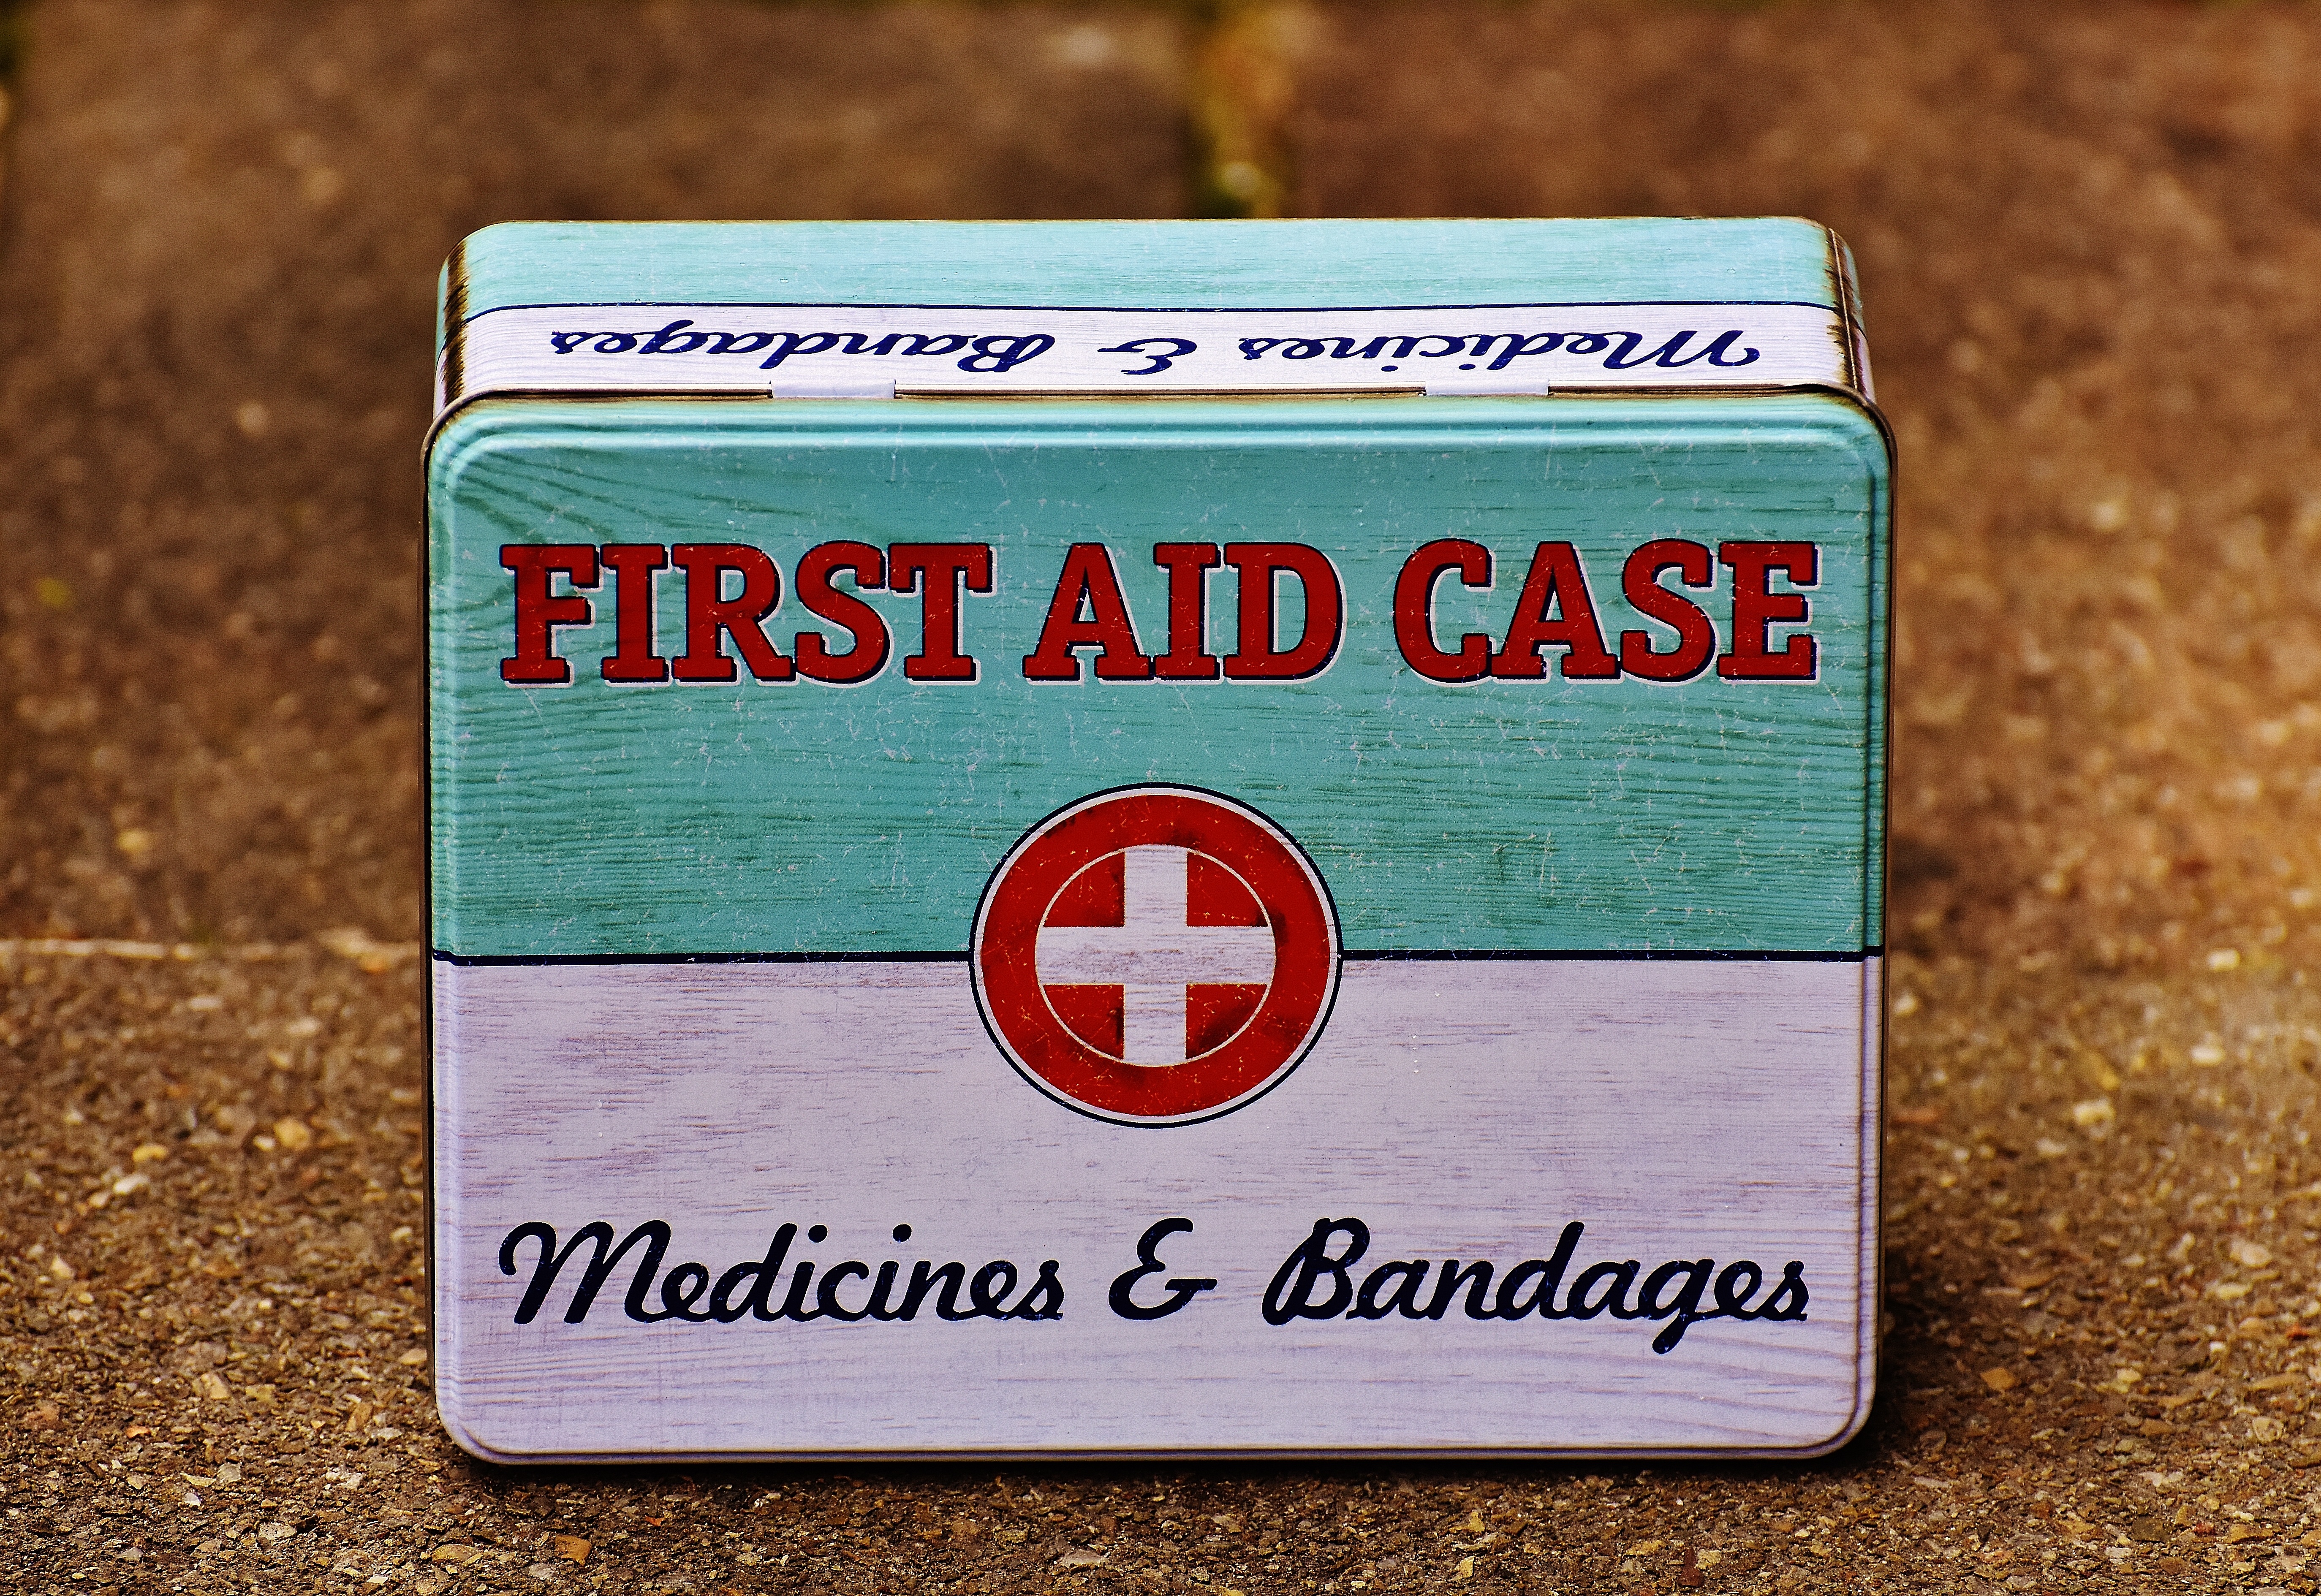
sign, color, metal, box, label, brand, sheet, emergency, tin can, first aid, metal cans, medicine chest